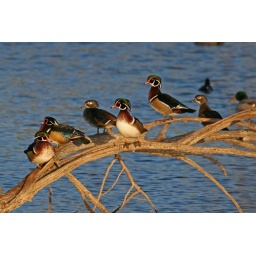
Wood ducks sitting on dead tree branch at the McNary Wildlife Area near Umatilla, Oregon.